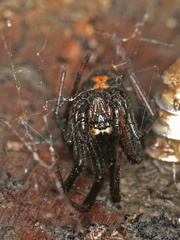
Species: Lactrodectus_hesperus